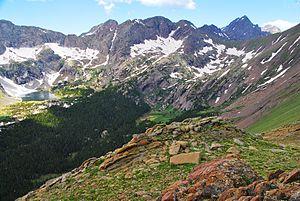
La Sangre de Cristo Wilderness est une aire protégée américaine située dans les comtés d'Alamosa, Custer, Fremont, Huerfano et Saguache, au Colorado. Fondée en 1993, elle protège 889,9 km² dans la forêt nationale de Rio Grande, la forêt nationale de San Isabel et les parc national et réserve des Great Sand Dunes.
Le lac Upper Sand Creek est un lac de barrage américain dans le comté de Saguache, au Colorado. Il est situé à 3 580 mètres d'altitude au sein de la Sangre de Cristo Wilderness, dans les parc national et réserve des Great Sand Dunes.
Le parc national et réserve de Great Sand Dunes est un parc national américain, situé dans l'État du Colorado. Il protège un ensemble de dunes, les plus hautes d'Amérique du Nord.